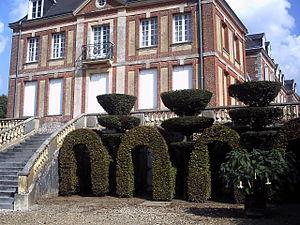
facade est
Le château du Vaudroc est situé dans la commune de Limpiville, entre Fécamp et Yvetot dans l'ouest de la Seine-Maritime.